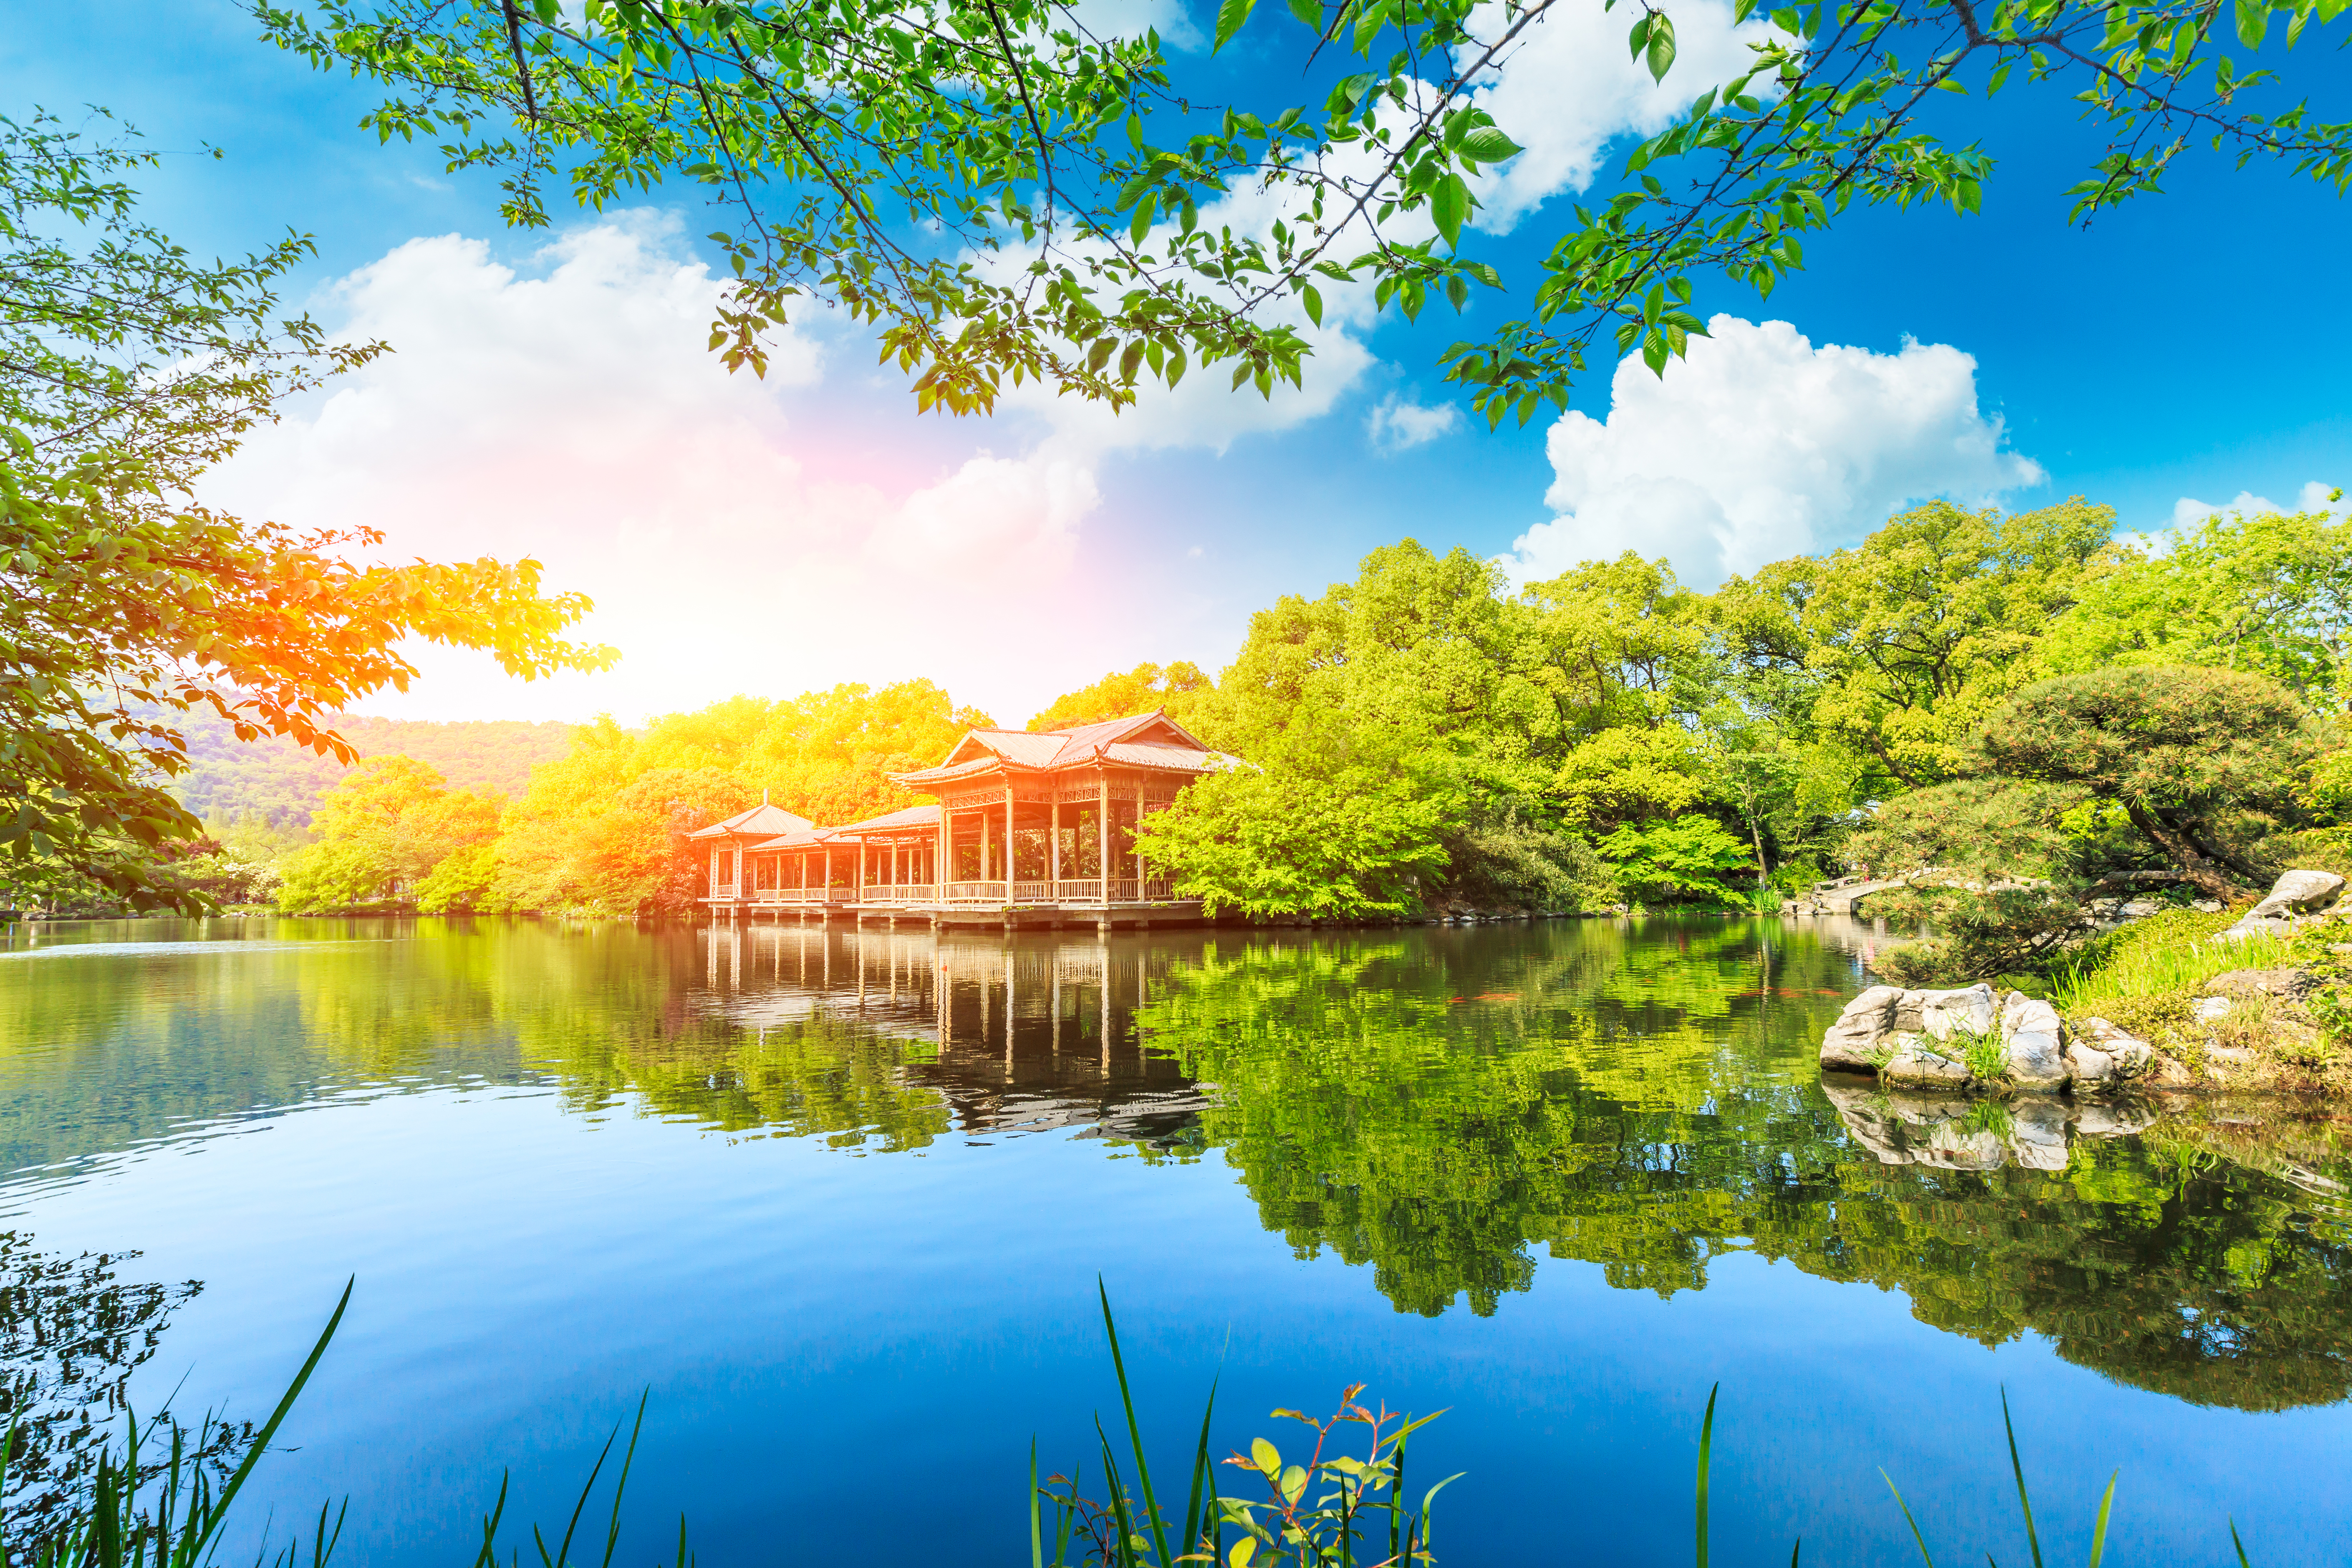
ancient, architecture, asia, asian, background, beautiful, building, china, chinese, city, culture, destination, east, environment, famous, garden, green, hangzhou, history, holiday, lake, landscape, nature, old, outdoor, park, pavilion, plant, pond, reflection, relax, scene, scenery, scenic, season, seasonal, sky, structure, summer, tourism, tourist, traditional, travel, tree, water, west, west lake, wood, natural landscape, daytime, river, water resources, morning, natural environment, bank, sunlight, watercourse, waterway, theatrical scenery, spring, cloud, botany, reservoir, rural area, calm, house, real estate, leisure, lake district, branch, reflecting pool, lacustrine plain, mountain, fish pond, hill, autumn, bayou, forest, landscaping